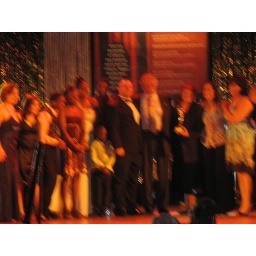
I'm the guy in the white shirt and bow tie